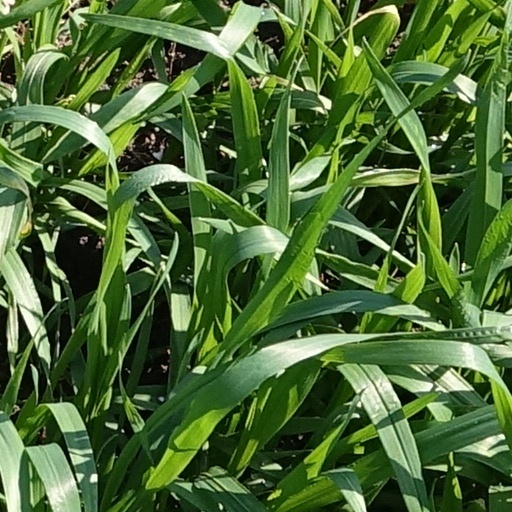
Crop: wheat